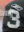
Number: 3